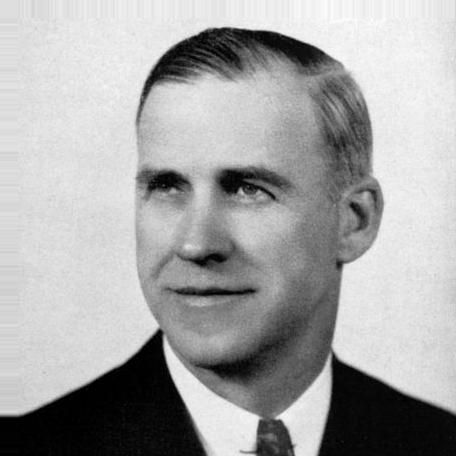
Age: 49